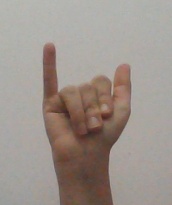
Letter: ya